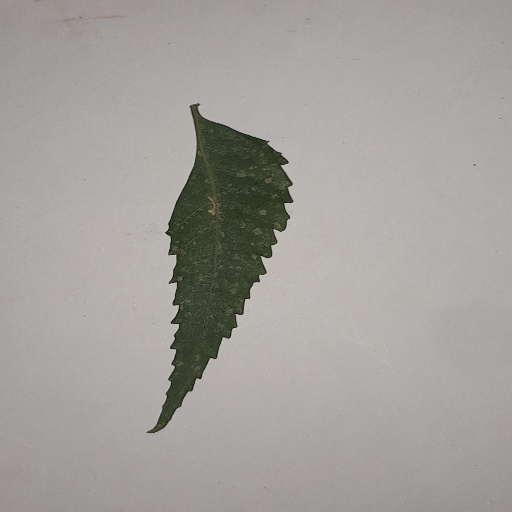
Species: Neem
Leaf condition: Powdery Mildew